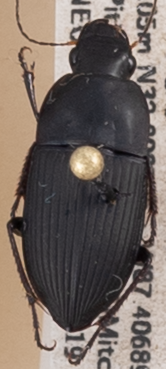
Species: Anisodactylus merula
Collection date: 2017-04-19
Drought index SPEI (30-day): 0.114
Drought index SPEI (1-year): -1.28
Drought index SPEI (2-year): -0.676